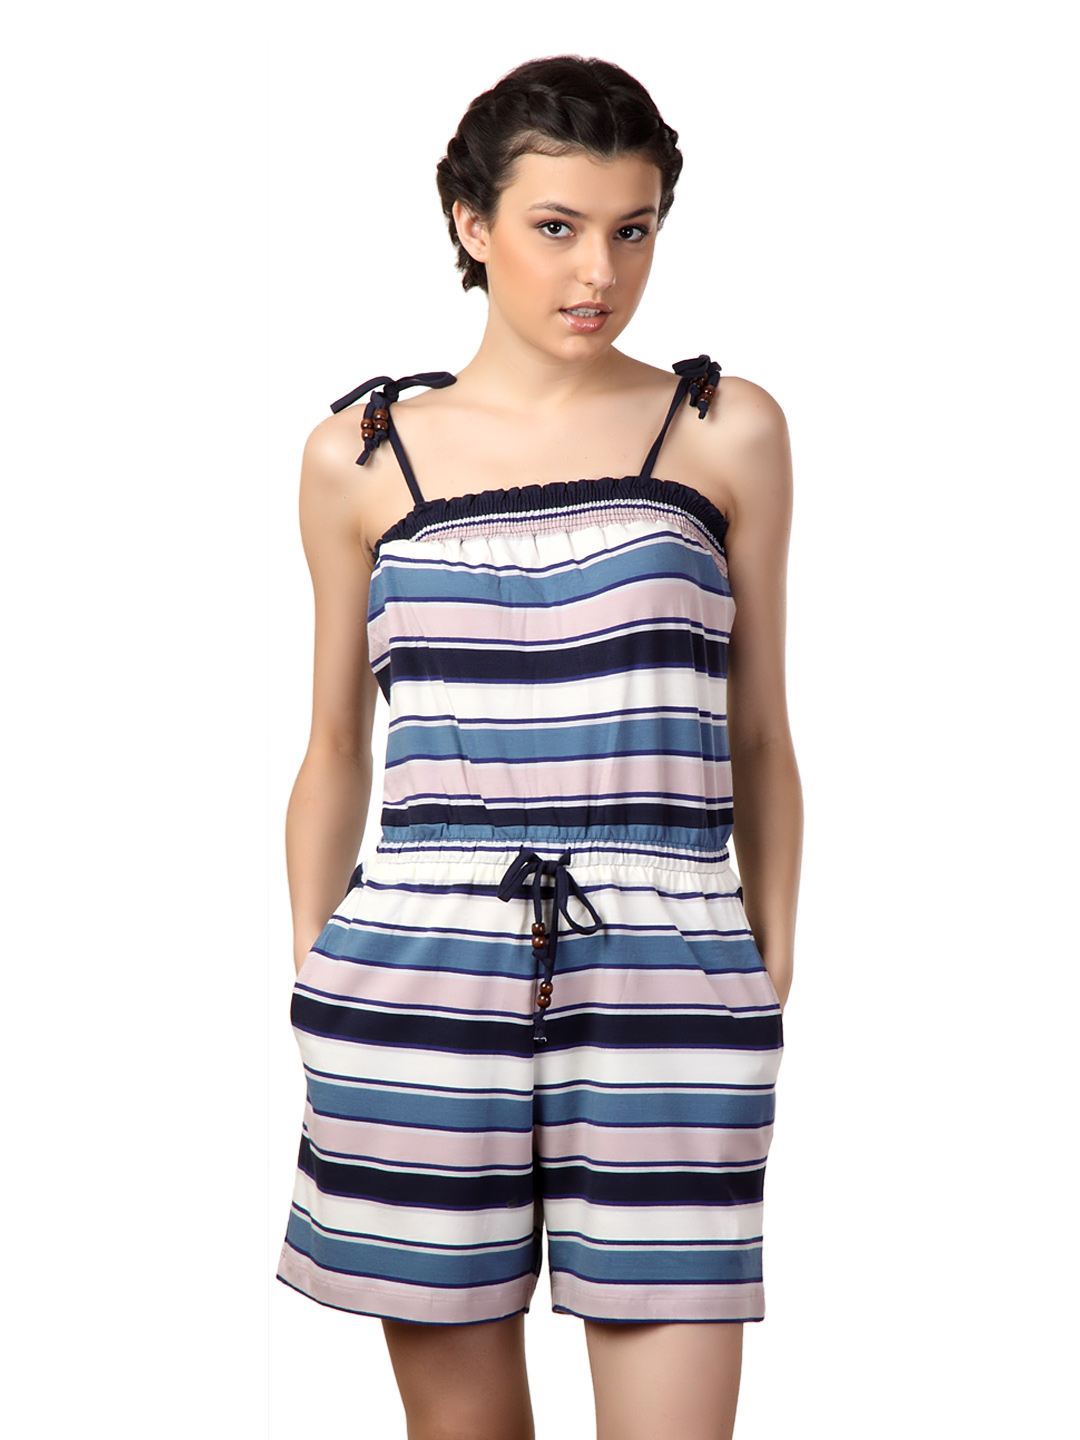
French Connection Women Blue Playsuit
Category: Apparel / Dress / Jumpsuit
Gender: Women
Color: Blue
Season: Summer 2012
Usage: Casual